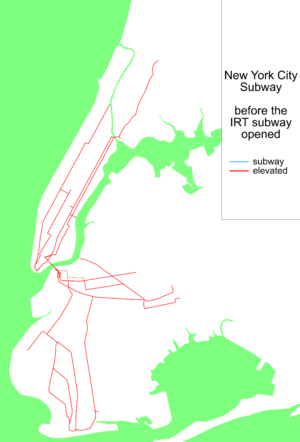
Depuis la création de sa première ligne souterraine en 1904, le métro de New York a connu plusieurs phases d'expansion, suivies d'une phase de réduction du nombre de voies, en raison de la fusion des différentes compagnies qui géraient le métro avant 1940.